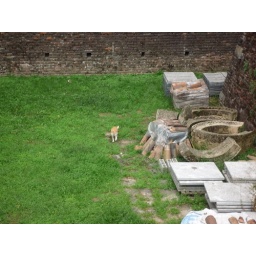
Cat in cat castle